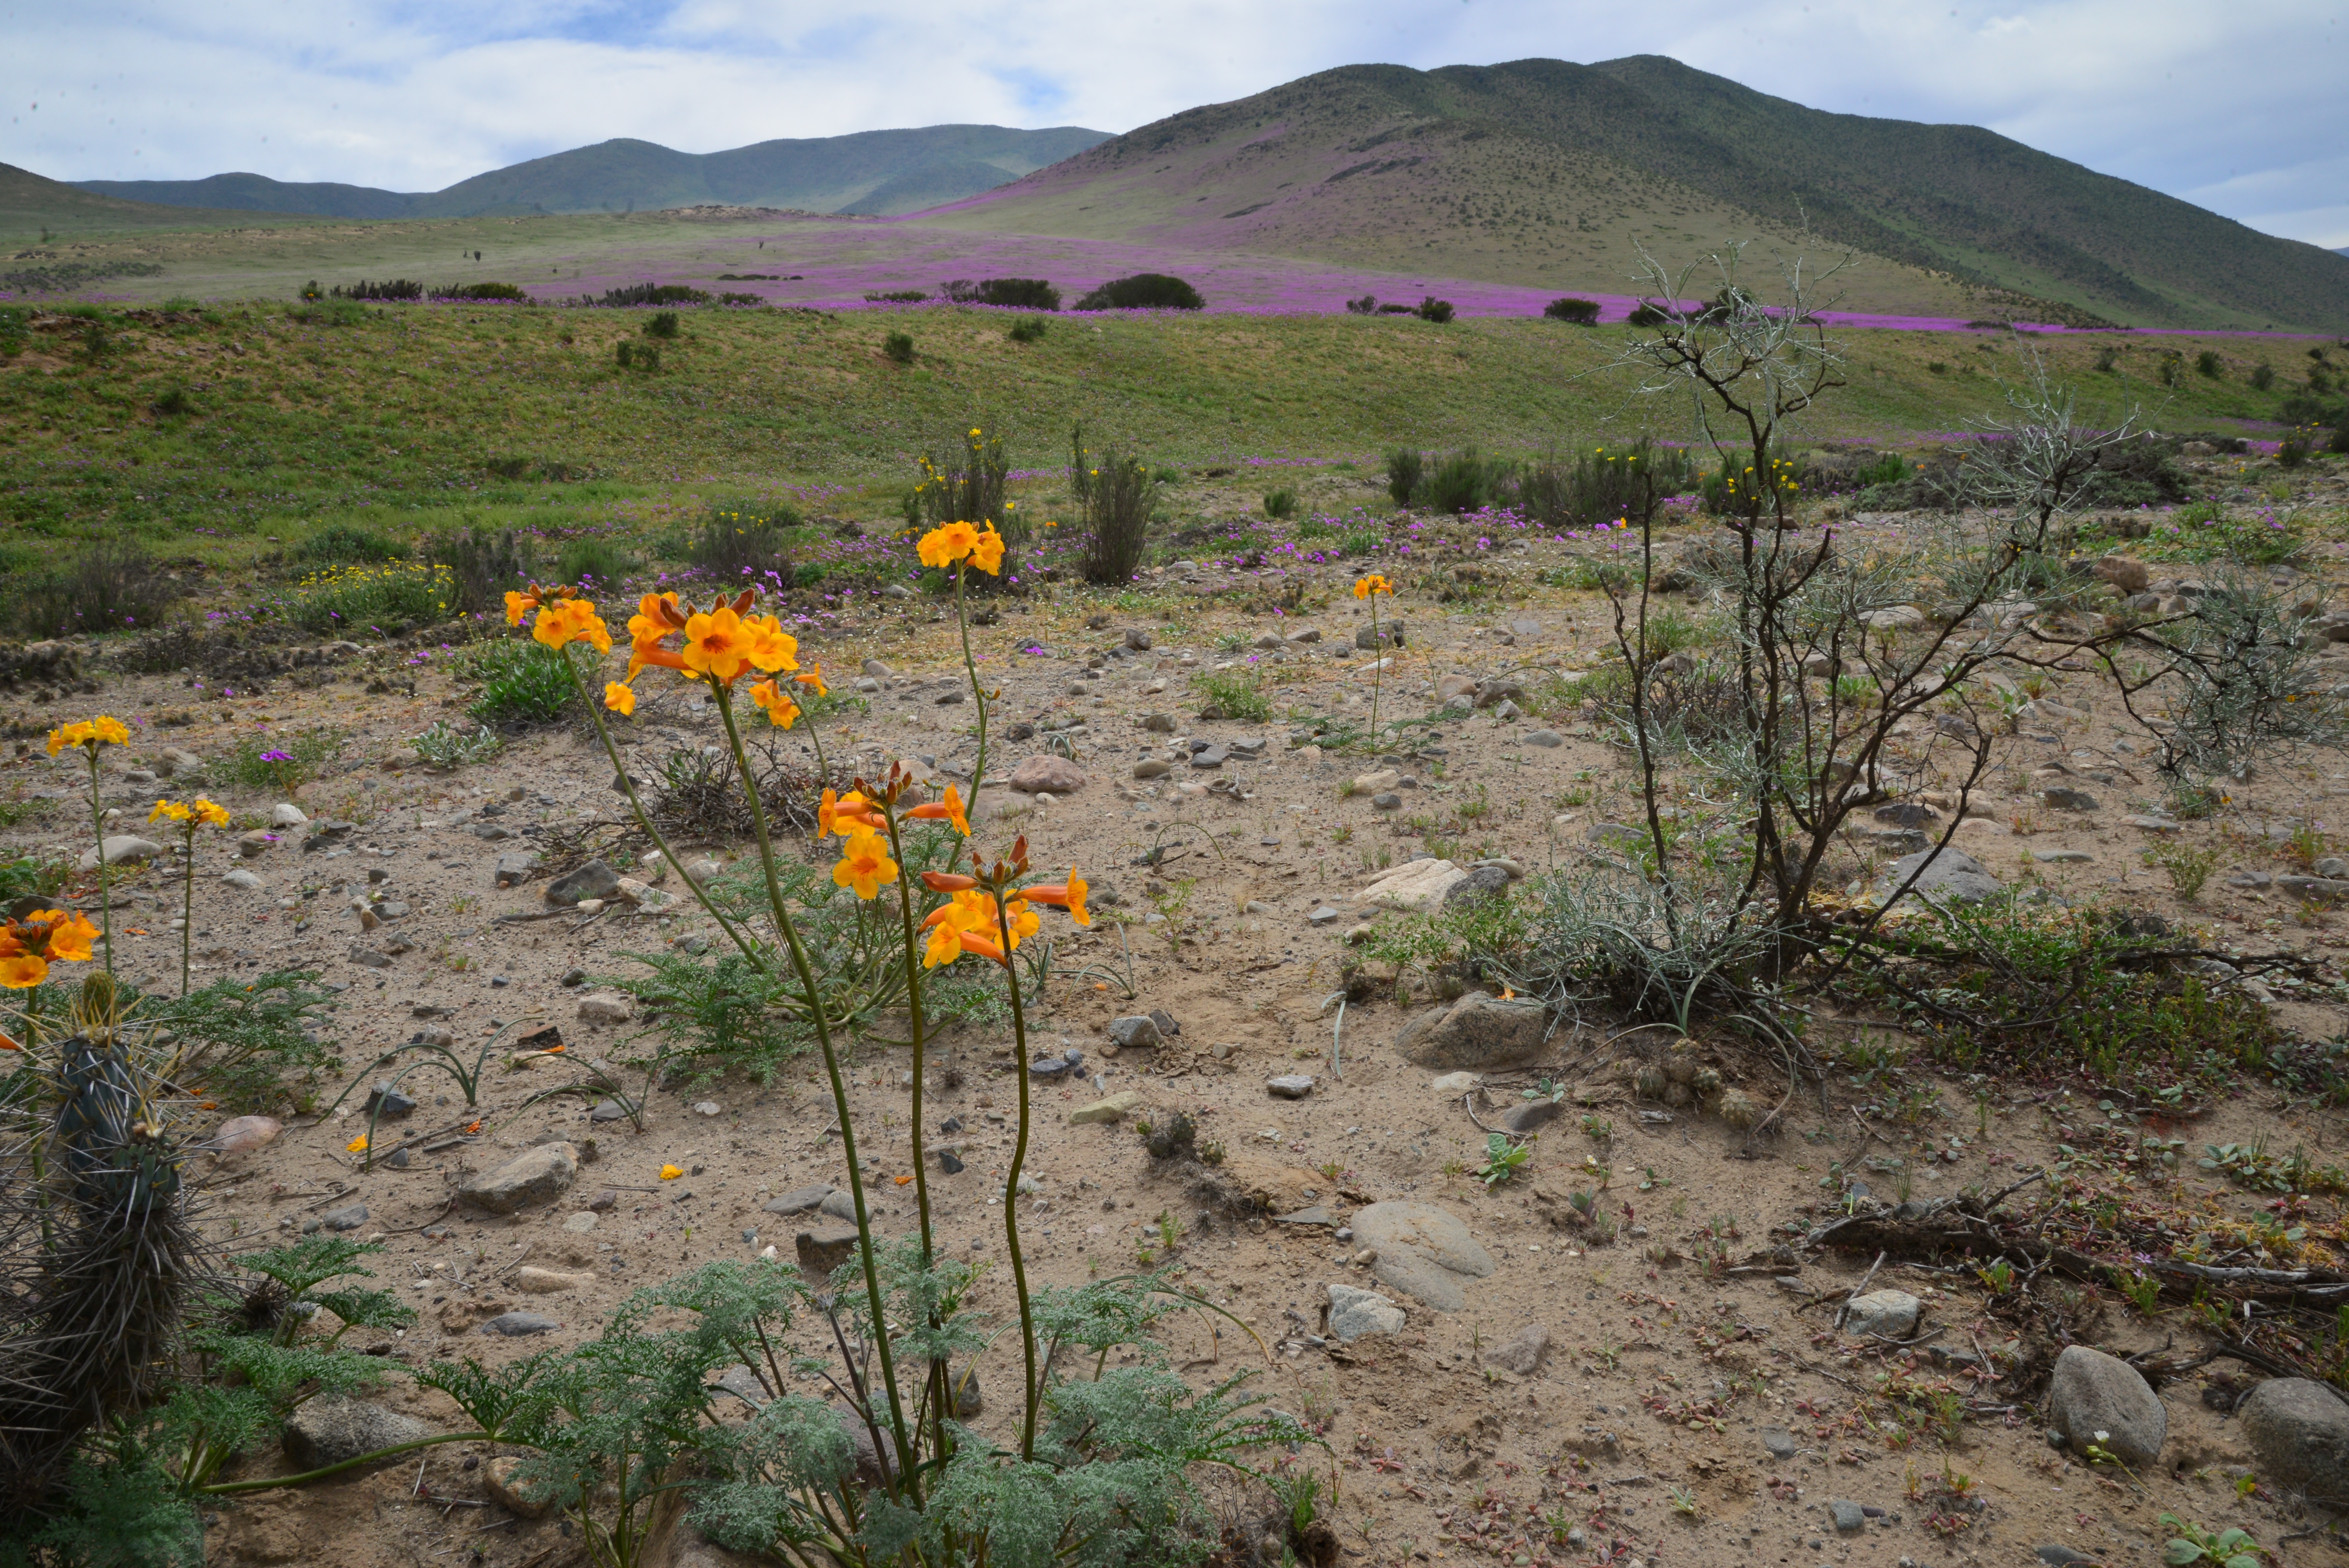
landscape, nature, wilderness, mountain, plant, trail, meadow, prairie, hill, desert, flower, purple, valley, soil, flora, ridge, plain, wildflower, flowers, hills, fields, mountains, grassland, vegetation, plateau, ecosystem, steppe, orange flower, desert flower, natural environment, flowering desert